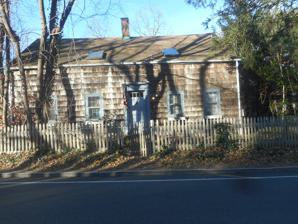
Building: John Rogers House (Huntington, New York)
Country: United States of America
Year built: 1732
Historic house in New York, United States United States historic place John Rogers House U.S. National Register of Historic Places John Rogers House in November 2019 Show map of New York Show map of the United States Location 627 Half Hollow Rd., Dix Hills, New York Coordinates 40°47′18″N 73°20′50″W / 40.78833°N 73.34722°W / 40.78833; -73.34722 Area 1.2 acres (0.49 ha) Built 1732 Architect Rogers, John Architectural style Federal MPS Huntington Town MRA NRHP reference No. 85002572 Added to NRHP September 26, 1985 The John Rogers House is an historic house located at 627 Half Hollow Road in Dix Hills , New York . It was built in 1732 by John Rogers in the Federal style . On September 26, 1985, it was added to the National Register of Historic Places . See also Rogers House (Huntington, New York) for the house at 136 Spring Road in Huntington, which was also added to the National Register of Historic Places on the same date. References